Coffield Unit

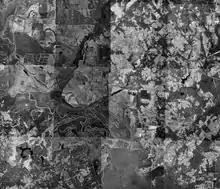
Aerial view of the Coffield Prison Farm Property (The Coffield, Beto, Gurney, Michael, and Powledge units)

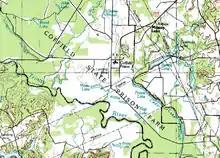
Topographic map of the Coffield State Prison Farm, July 1, 1977, U.S. Geological Survey

The H. H. Coffield Unit (CO) is a Texas Department of Criminal Justice prison for men in unincorporated Anderson County, Texas. The prison, near Tennessee Colony, is along Farm to Market Road 2054. The unit, on a plot of land, is co-located with Beto, Gurney, Michael, and Powledge units. With a capacity of 4,139 inmates, Coffield is the TDCJ's largest prison. Coffield opened in June 1965.